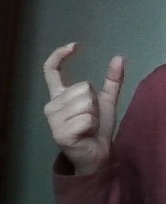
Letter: nun